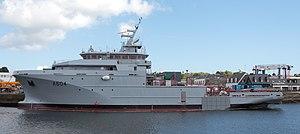
Le BSAH Seine en cours de finition dans le port de Concarneau, Finistère, Bretagne, France. Brezhoneg: Ar BSAH Seine er porzh Konk-Kerne, Penn-ar-Bed, Breizh.